Eduard Cramolini

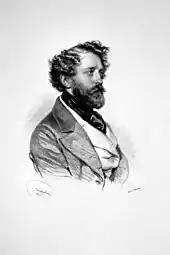

Eduard Cramolini (16 July 1807 – 13 October 1881) also Eduard Kramolin) was an Austrian painter and photographer.